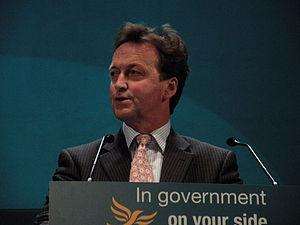
Cette liste présente les 650 membres de la 55ᵉ législature de la Chambre des communes du Royaume-Uni au moment de leur élection le 6 mai 2010 lors des élections générales britanniques de 2010. Elle présente les élus par circonscriptions.